Belfast City Centre

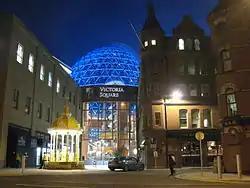
Victoria Square completed in March 2008

Over the past decade the city Centre has seen expansive redevelopment. The Laganside Development includes the landmark Waterfront Hall, BT Tower, Hilton Hotel, Odyssey Complex and various riverside apartment complexes.